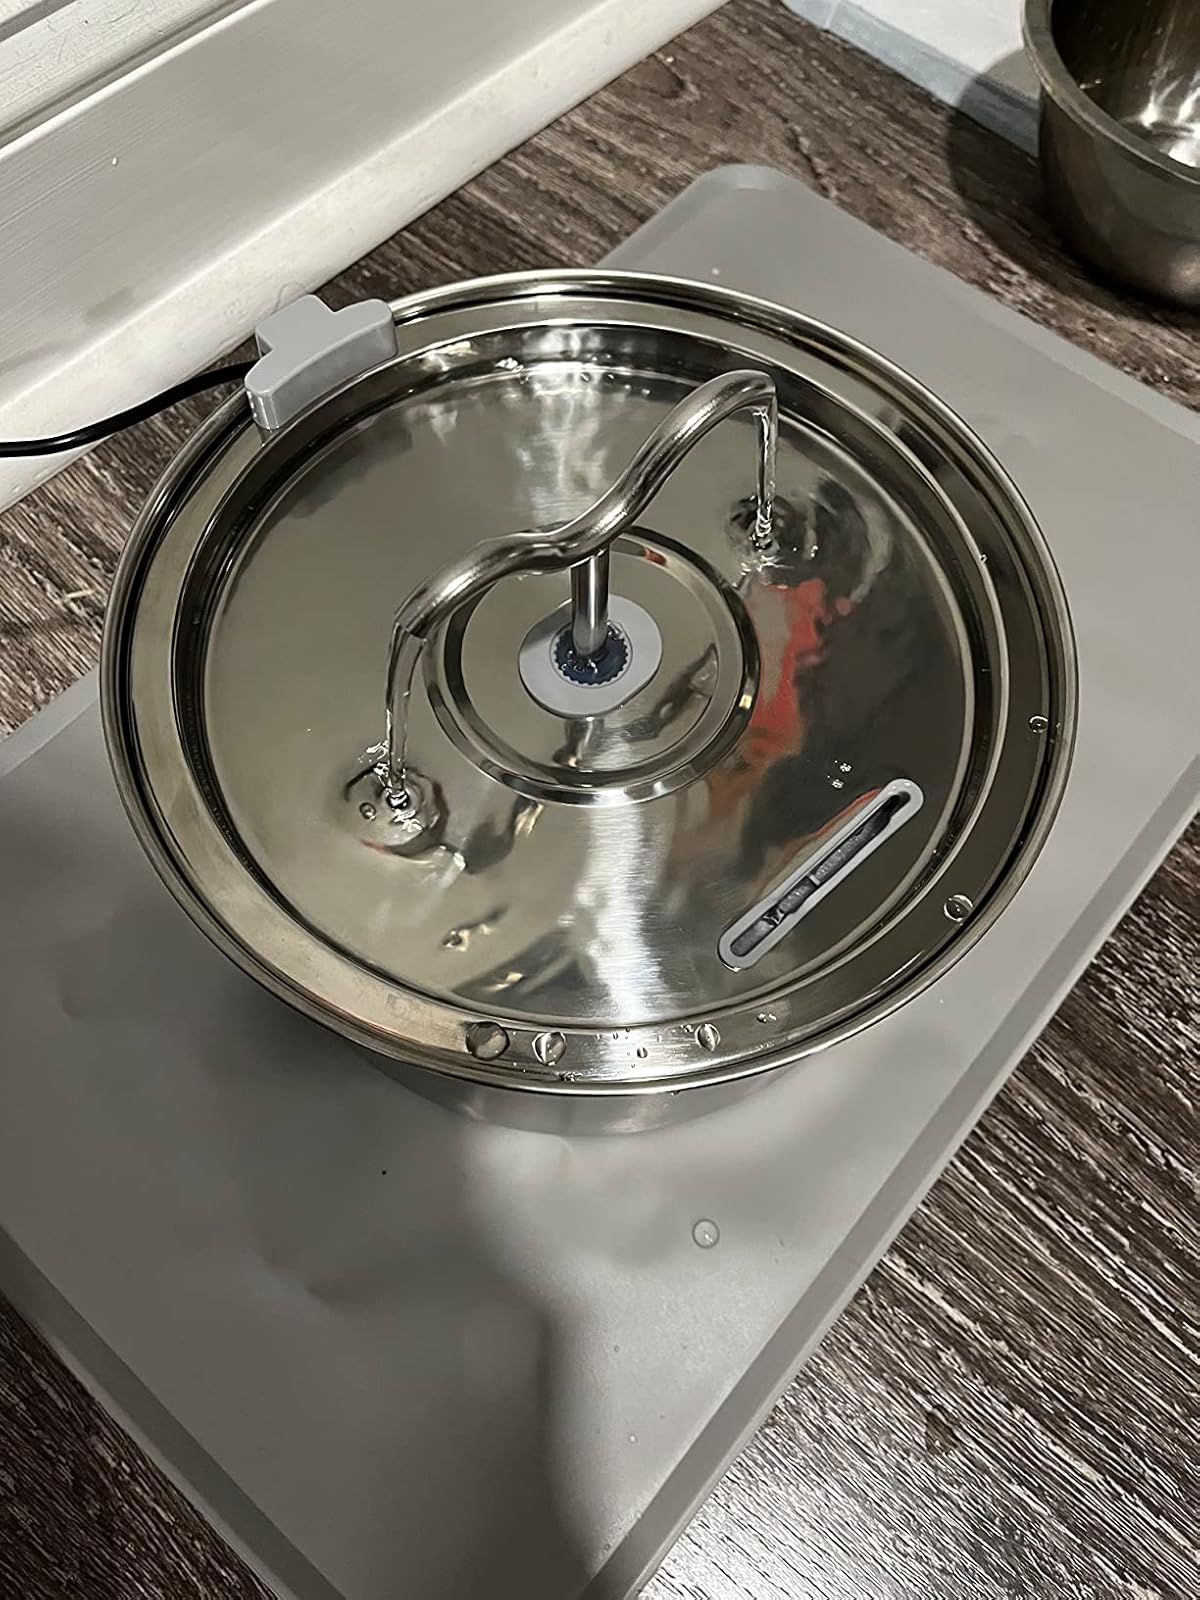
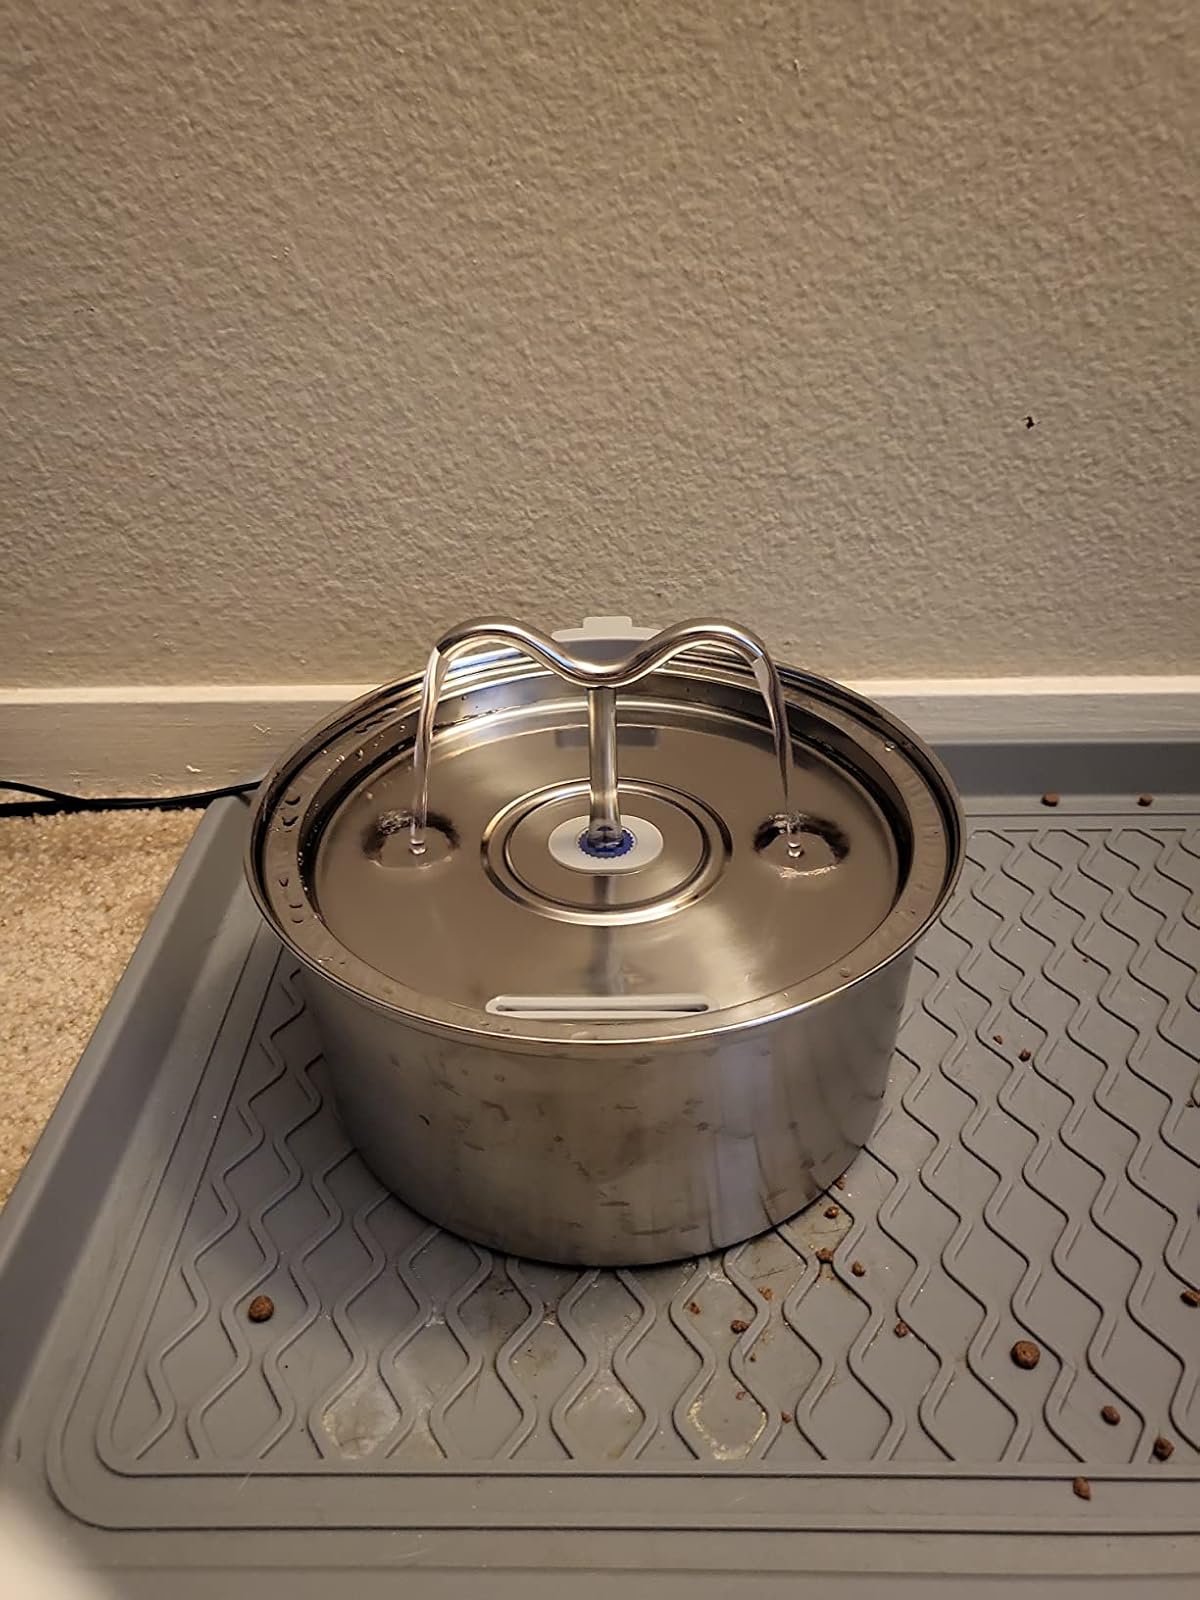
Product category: items_bowl
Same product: yes